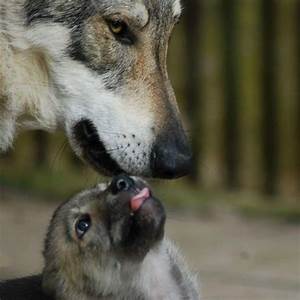
Label: dog